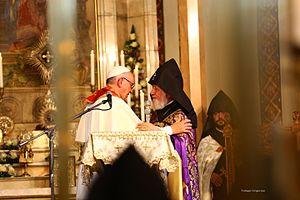
2014 par pays en Europe - 2015 par pays en Europe - 2016 par pays en Europe